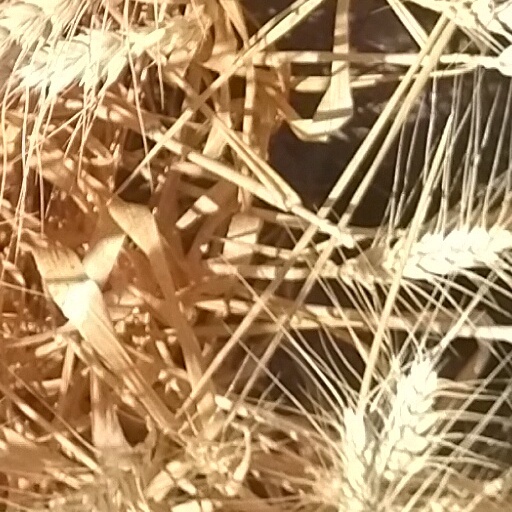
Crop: wheat